Swiss Brethren

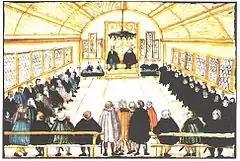
Dissatisfaction with the outcome of a disputation in 1525 prompted a group to part ways with Huldrych Zwingli.

George Blaurock (Bonaduz, c. 1491 – 1529) was a co-founder of the Swiss Brethren movement. He was educated at the University of Leipzig and served as a priest, but departed from the Catholic Church before he arrived in Zürich around 1524, for he had already taken a wife. Though he came to see Huldrych Zwingli, he soon became attached to the reformer's more radical followers. After a break with Zwingli in January 1525 and acting against a Zürich city council ruling, Blaurock asked Conrad Grebel to baptize him upon a confession of faith in Christ. Grebel did so, and afterwards Blaurock proceeded to baptize the others who were present. Blaurock worked closely with Felix Manz until Manz was martyred in Zürich in 1527. On that same day, Blaurock was severely beaten and permanently expelled from Zürich. He kept moving, laboring at Bern, Biel, the Grisons, and Appenzell. After his arrest and fourth banishment in 1527, Blaurock left Switzerland never to return. He conducted a very successful ministry in Tyrol. In August 1529 he was arrested by Innsbruck authorities and tortured for information. On 6 September 1529, Blaurock was burned at the stake near Klausen.